Pacific temperate rainforests

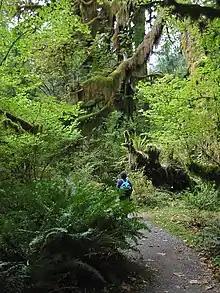
Dense growths of epiphytes and mosses cover the trees, and the understory vegetation is lush.

About 200 million years ago (during the Triassic and Jurassic periods), the landscape was dominated by conifers, which were the most diverse group of trees and constituted the greatest majority of large trees. When flowering plants emerged (in the following Cretaceous period), they quickly prevailed, causing most conifers to become extinct, and those that survived to adapt to harsh conditions. Perhaps the most significant difference in this change is that the primitive conifers invested their energy in the basic food supply for every seed, with no certainty of fertilization; by contrast, flowering plants create the food supply for a seed only after it is triggered by fertilization. The Pacific temperate rainforests now remains the only region on Earth of noteworthy size and significance where, due to unique climatic conditions, the conifers flourish as they did before being displaced by flowering plants. The northern Pacific temperate rain forests are relatively young, emerging in the past few thousand years following the retreat of the ice sheets of the last ice age.